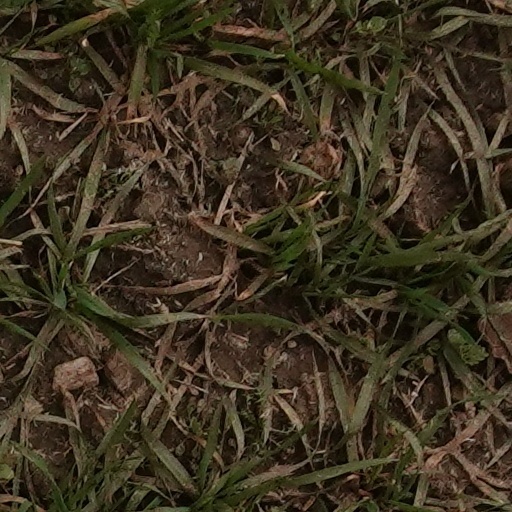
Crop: wheat